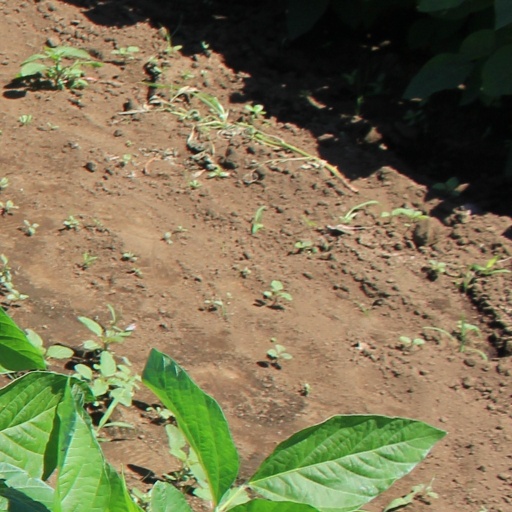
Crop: soybean